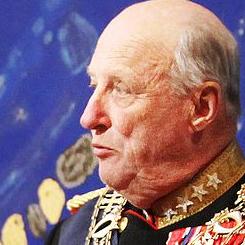
Age: 75